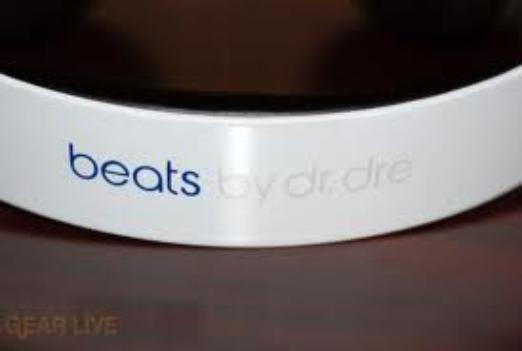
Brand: BEATS BY DRE
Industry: Electronic